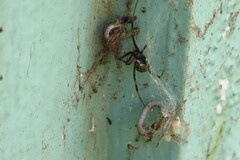
Species: Lactrodectus_hesperus